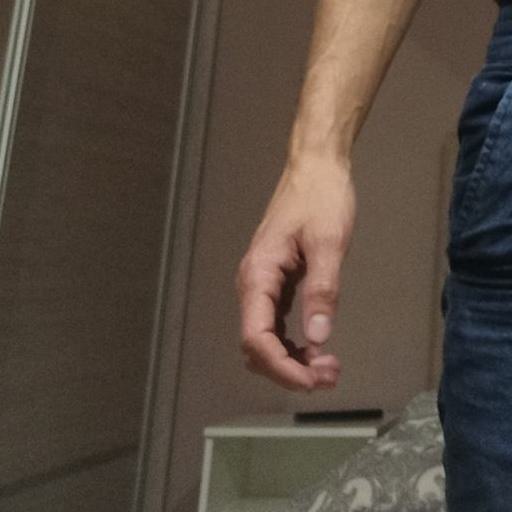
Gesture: no_gesture